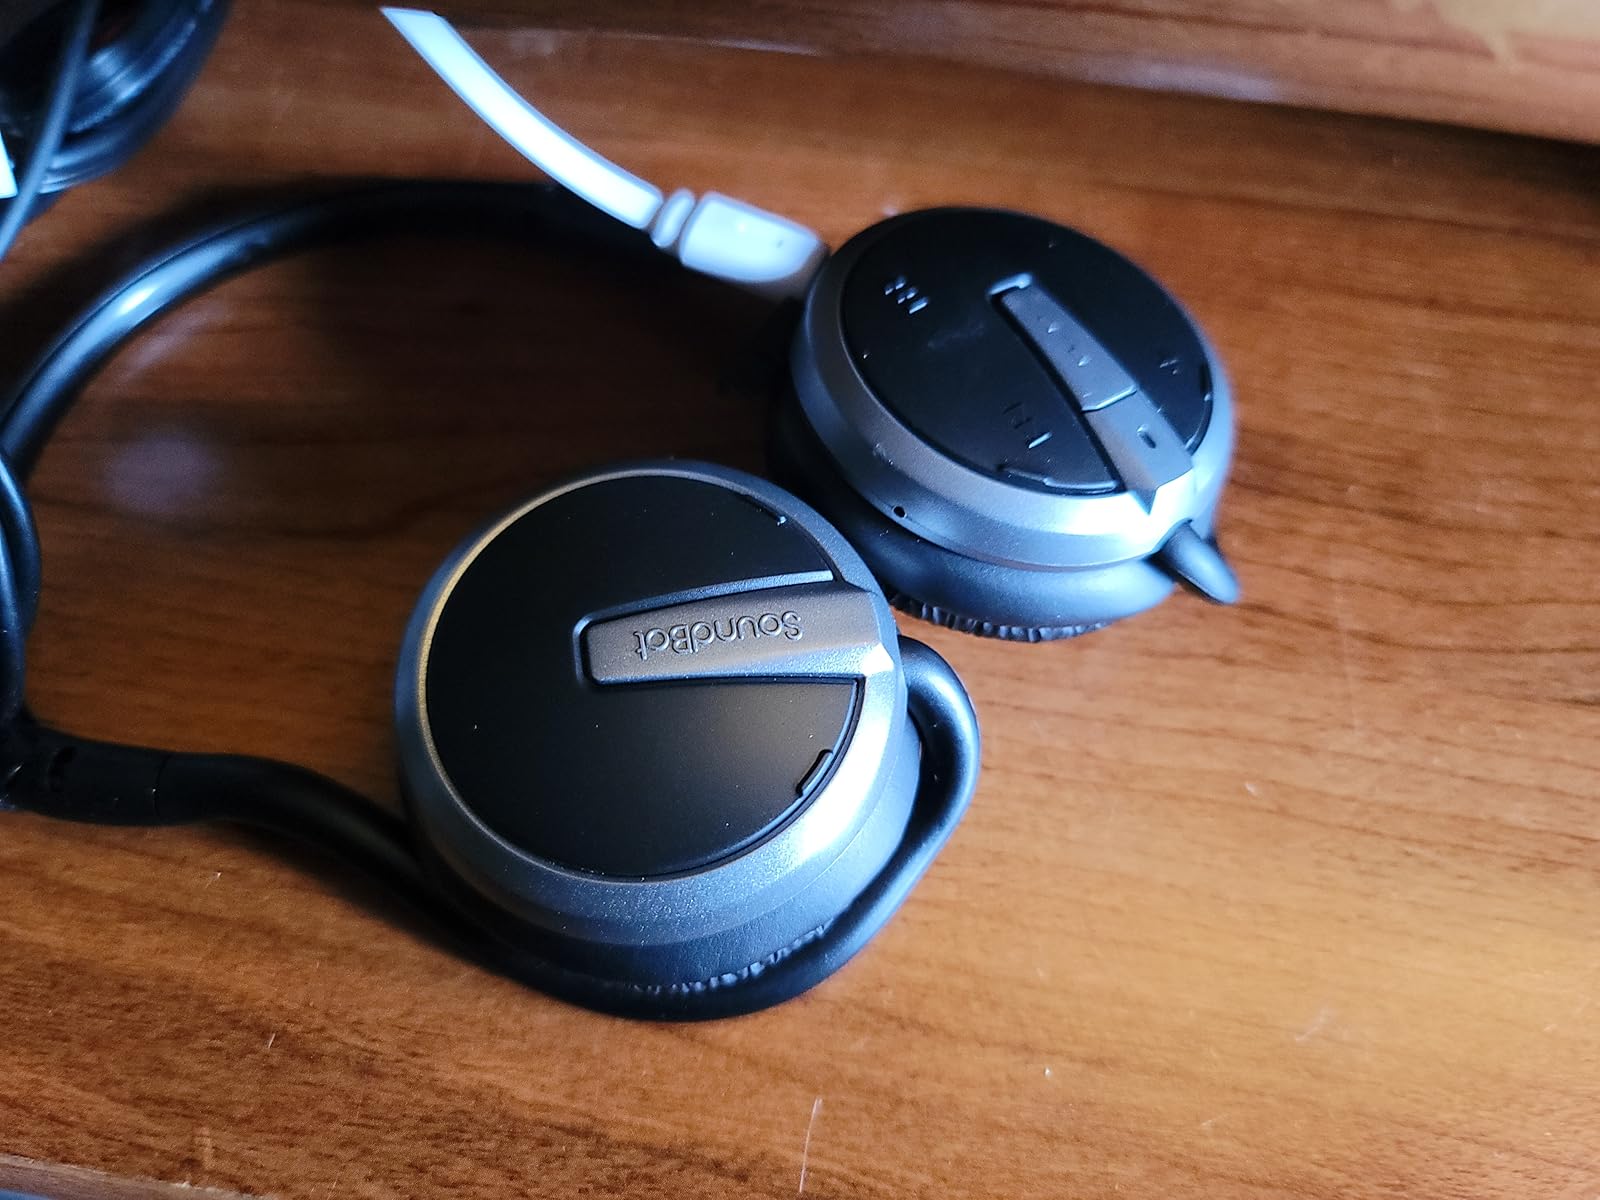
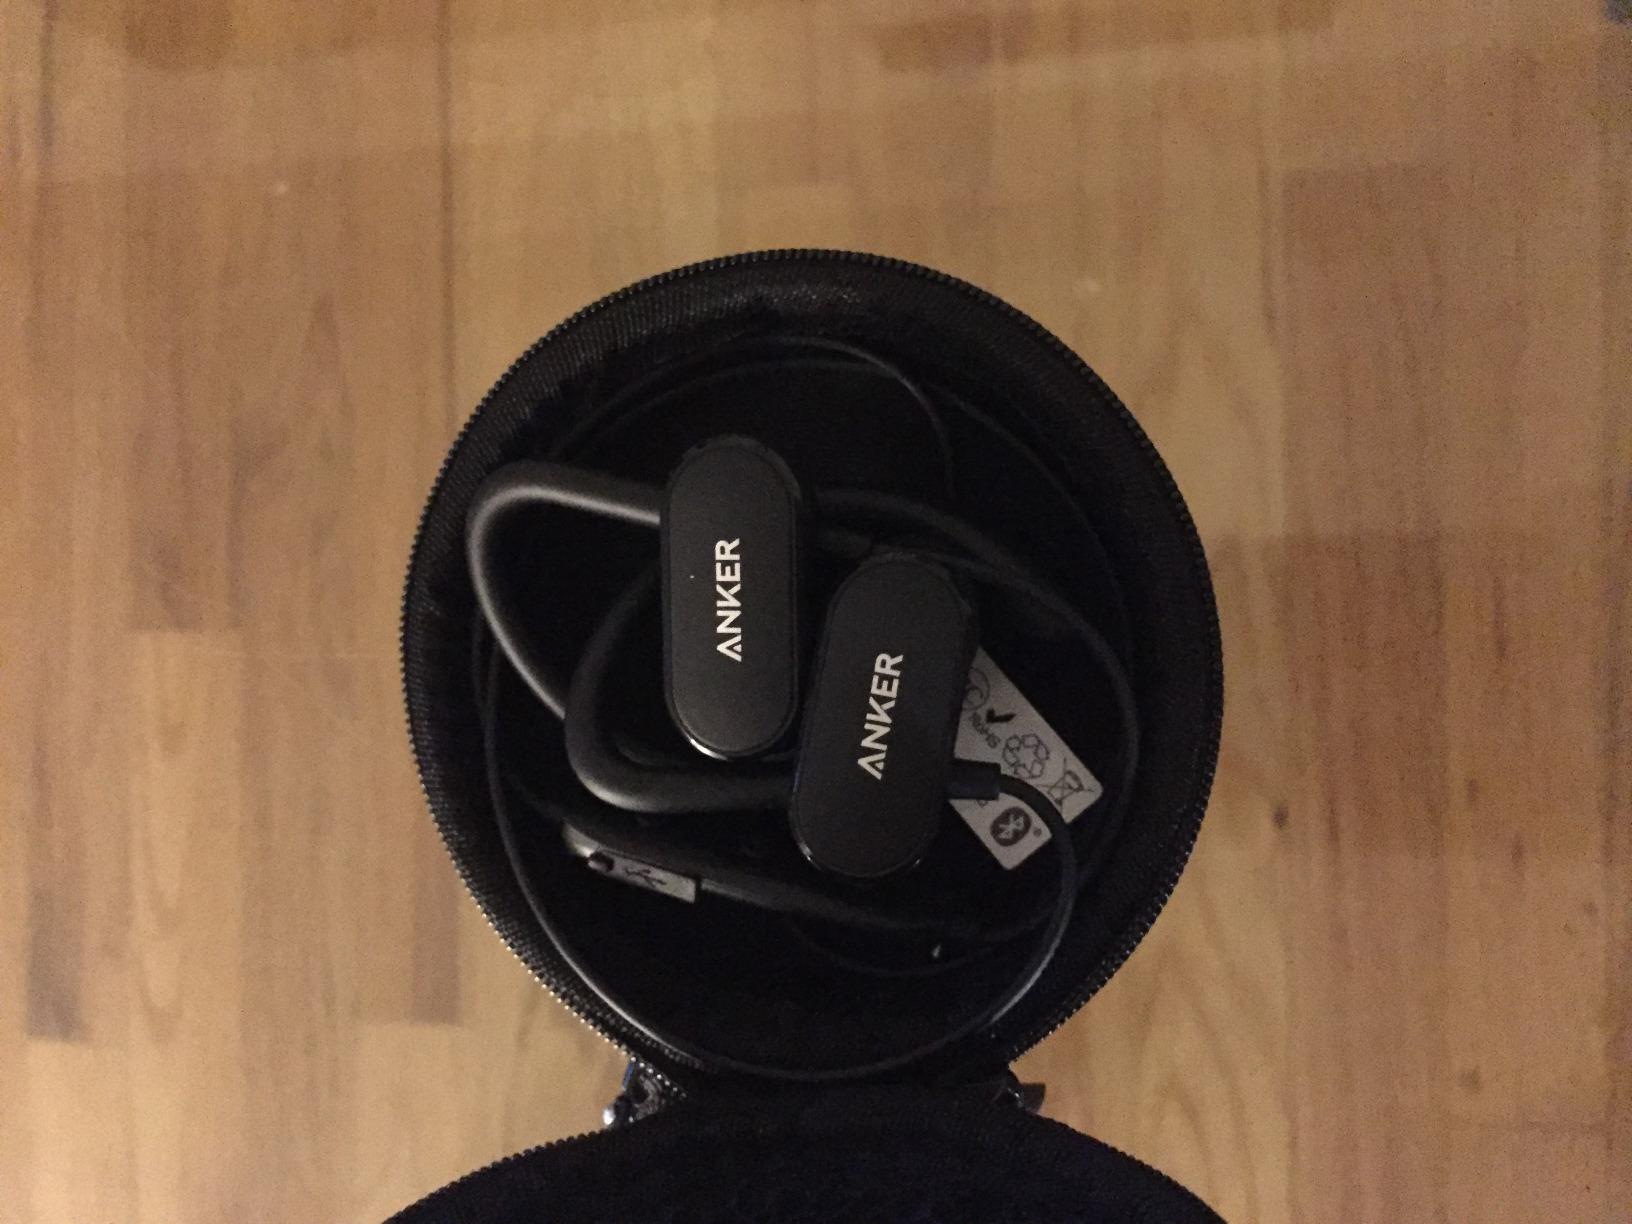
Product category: headphones
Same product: no